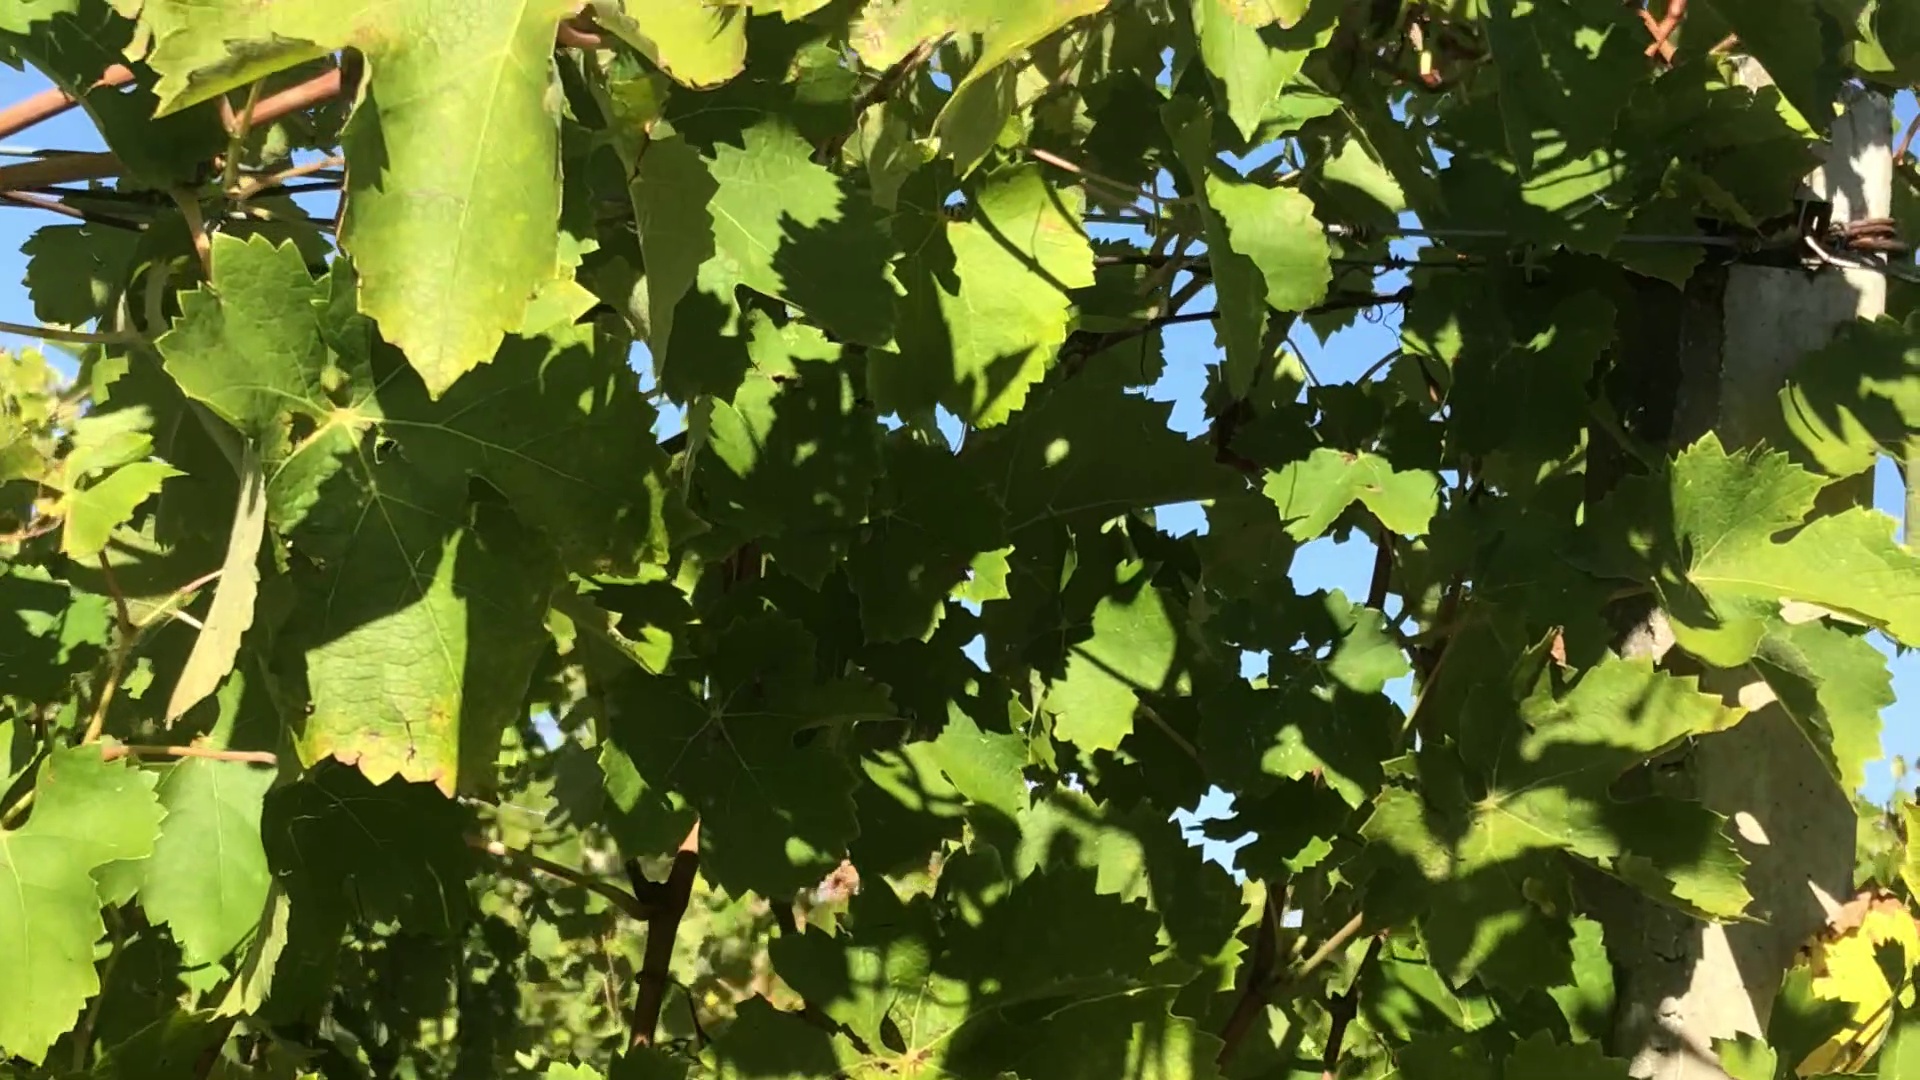
Label: healthy